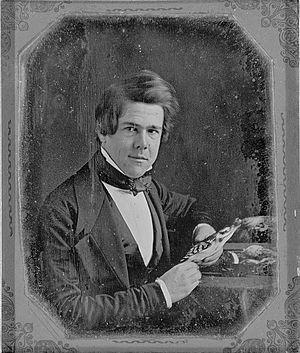
Samuel Washington Woodhouse est un médecin et un ornithologue américain, né le 27 juin 1821 à Philadelphie et mort le 23 octobre 1904 dans cette même ville.